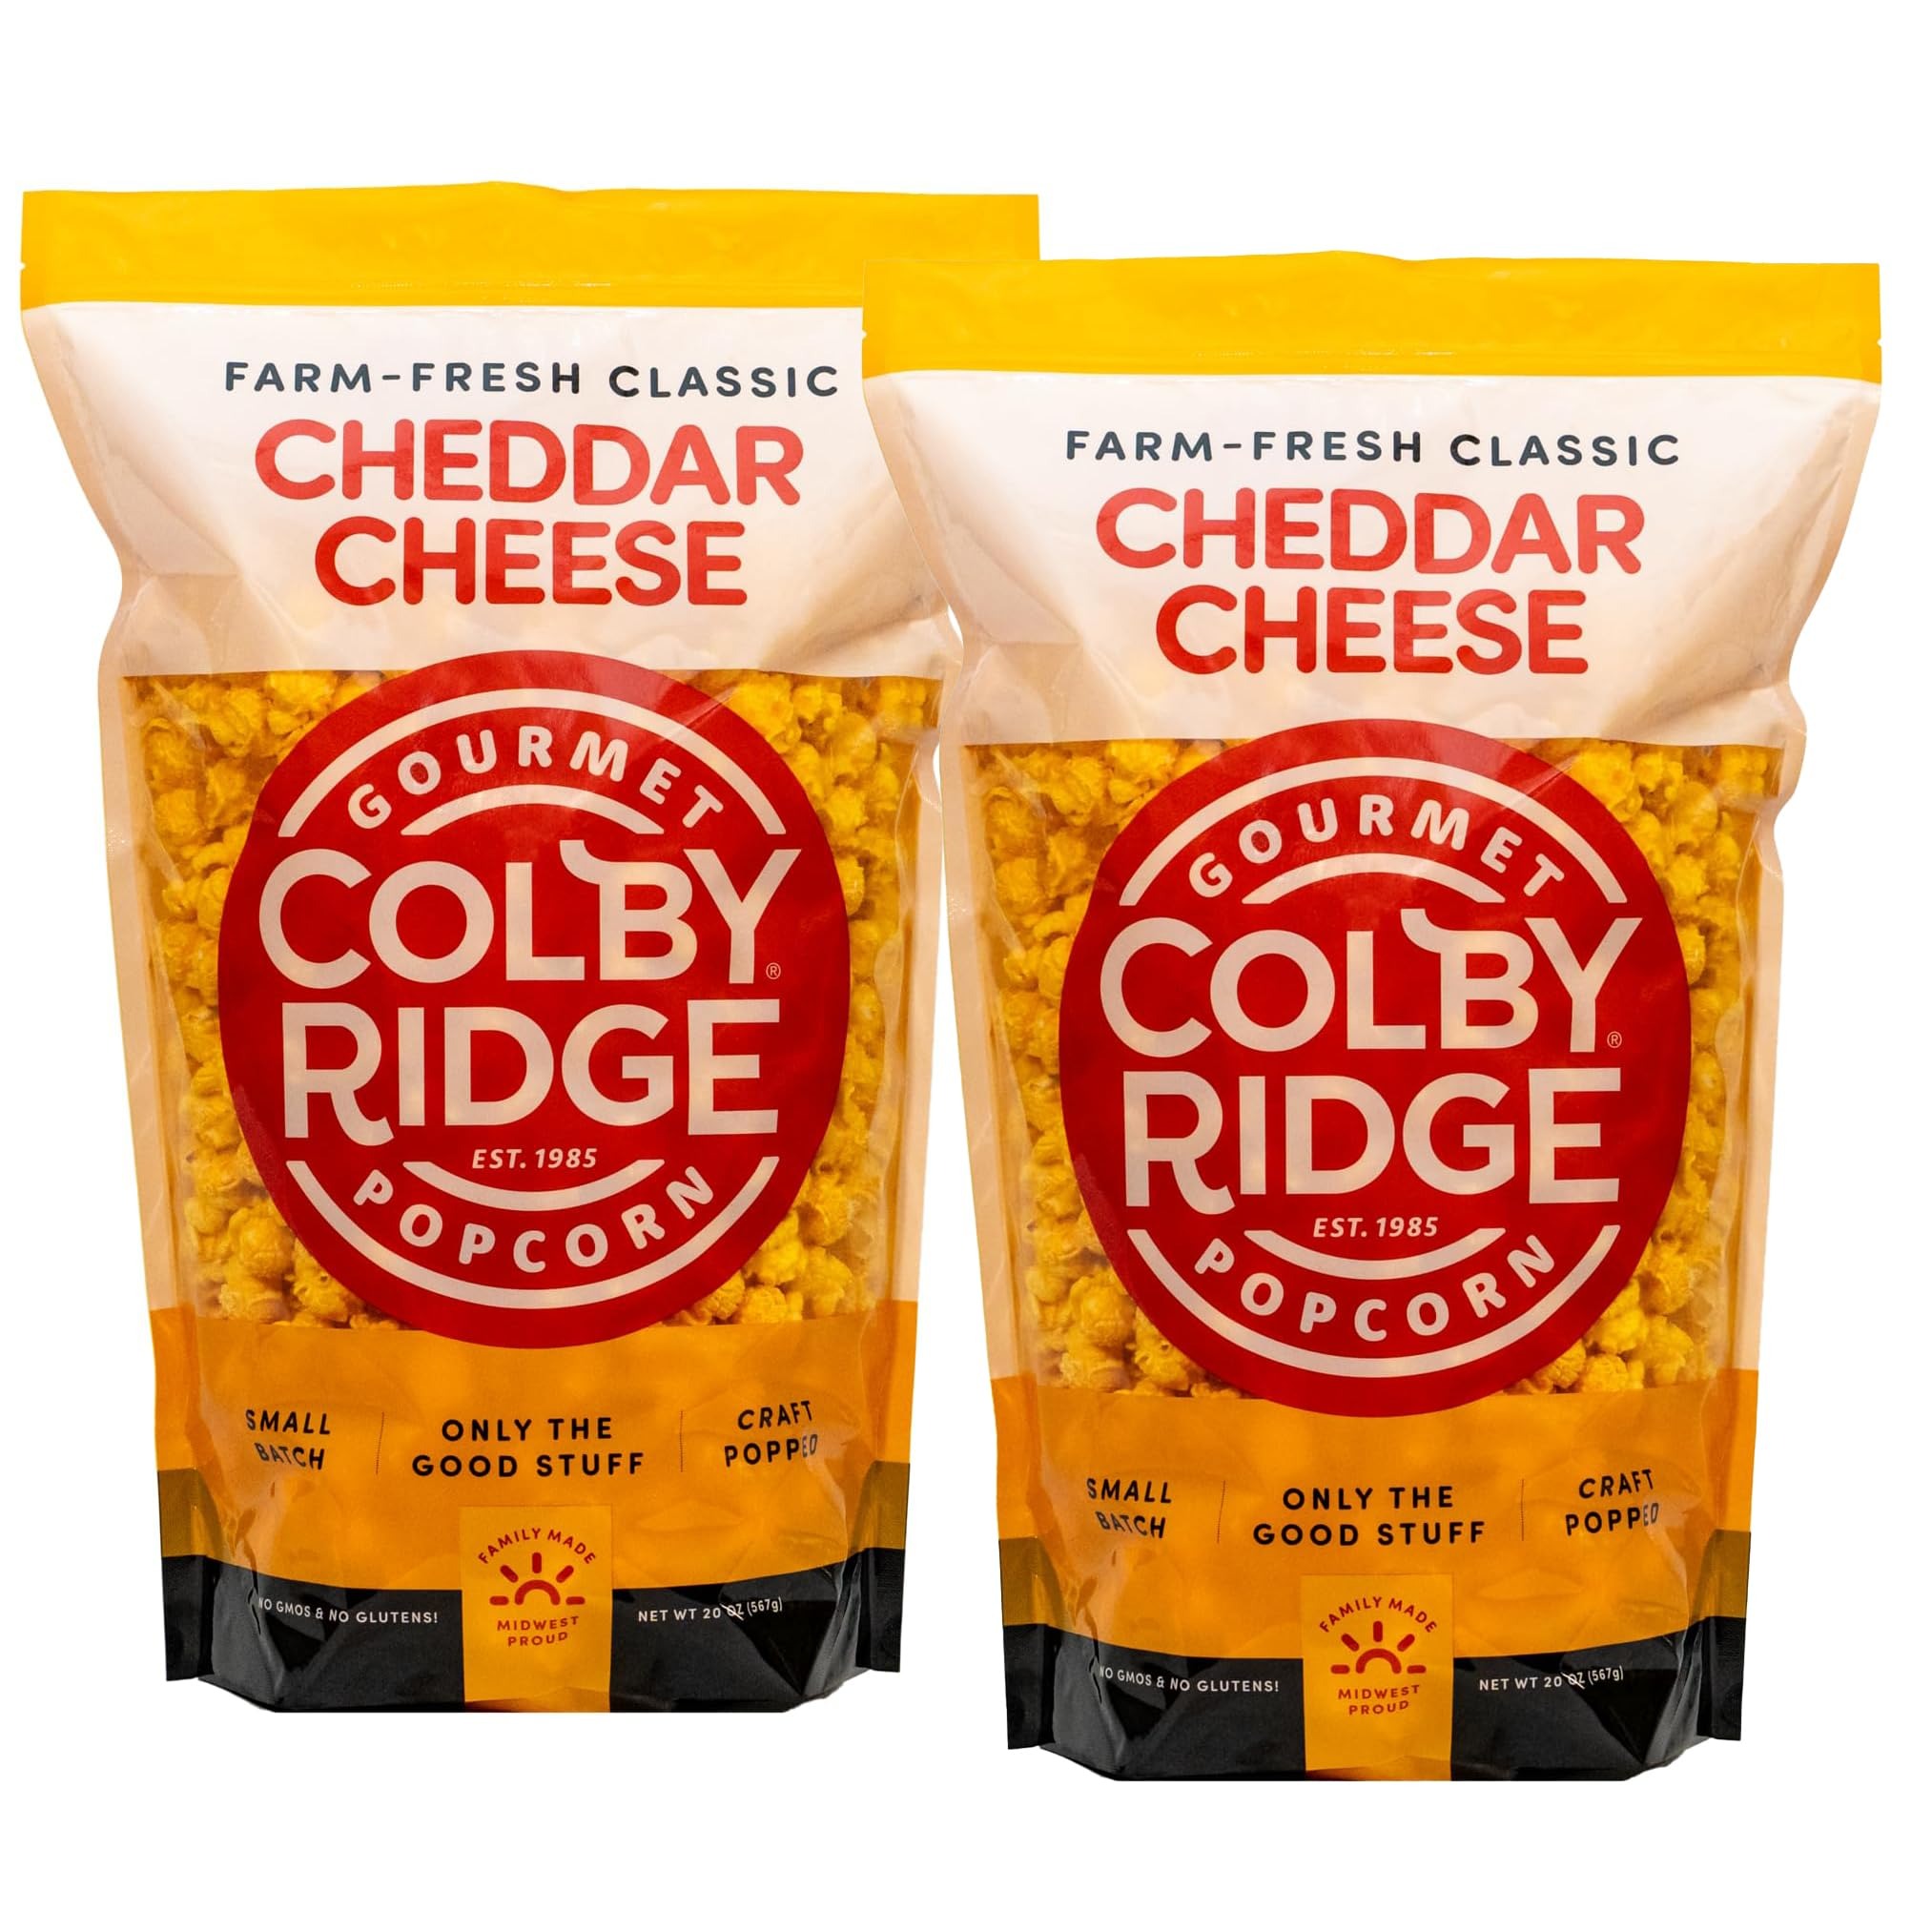
Item Name: Colby Ridge 2-Pack Cheddar Cheese Gourmet Craft Popped Gluten Free Popcorn Snack Sized Large Pouch (2 Gallons = 34 Cups)
Bullet Point 1: 4 GALLLONS OF POPCORN: 2-Pack each size 2 Galllons = 34 Cups
Bullet Point 2: MADE FRESH DAILY (90-Day Shelf Life): We take pride in making our popcorn from scratch each day, ensuring that you receive the highest quality and freshest snack possible.
Bullet Point 3: PREMIUM INGREDIENTS: We use only the finest, non-GMO corn kernels grown on the Midwest, and top-quality seasonings to create a taste sensation that will leave you craving for more.
Bullet Point 4: FOR ALL OCCASIONS: Whether you're snacking at home, on the go, or hosting a movie night, our popcorn is the ideal treat for any situation. Prefect for concession stands, too!
Bullet Point 5: FLAVOR: Cheddar Cheese
Bullet Point 6: 2-PACK EACH SIZE: 2 Galllons = 34 Cups
Bullet Point 7: SINCE 1985: Our delicious gourmet craft popped popcorn has been popped with the finest kernels grown in the Midwest. Whether you’re looking for a light snack or an indulgent treat, our popcorn is GMO and gluten free.
Product Description: Since 1985 our delicious gourmet craft popped popcorn has been popped with the finest kernels grown in the Midwest. Whether you’re looking for a light snack or an indulgent treat, our popcorn is GMO and gluten free. The perfect way to satisfy your cravings and enjoy the crunch without the guilt. Only the good stuff.
Value: 20.0
Unit: Ounce

Price: 15.8